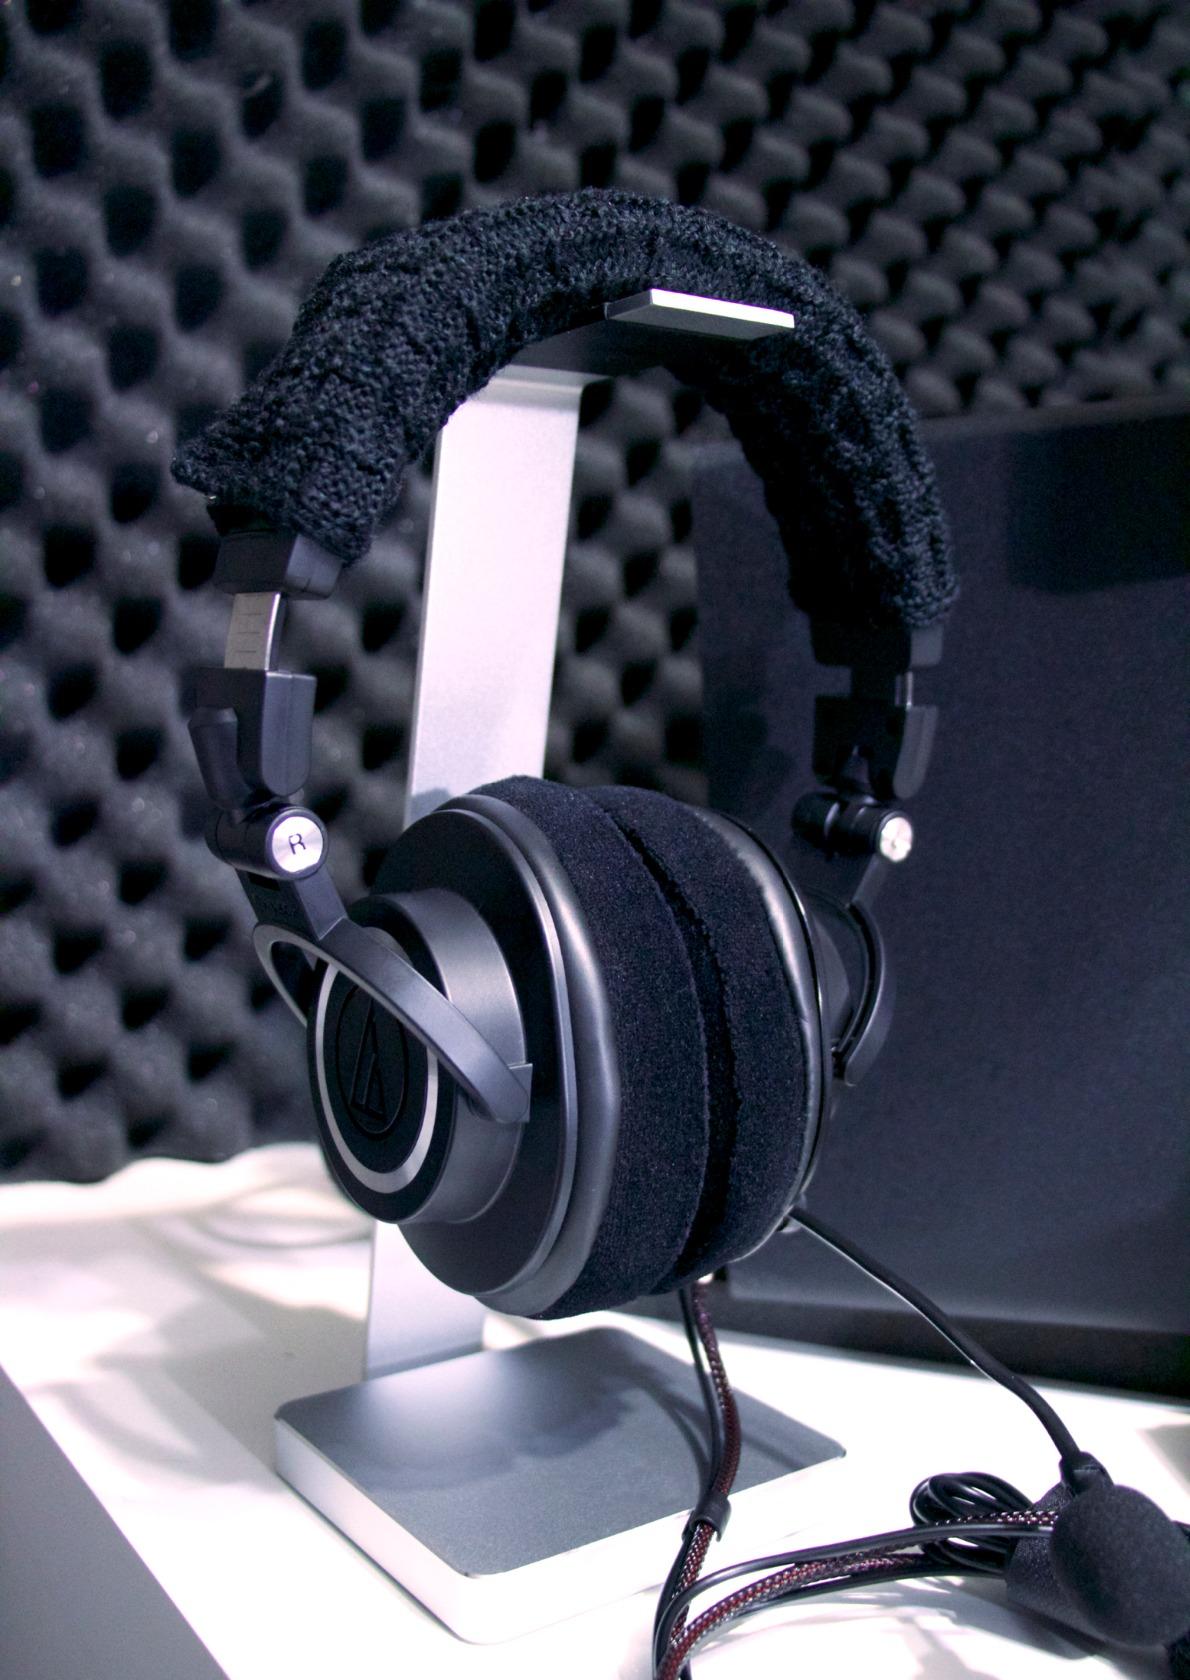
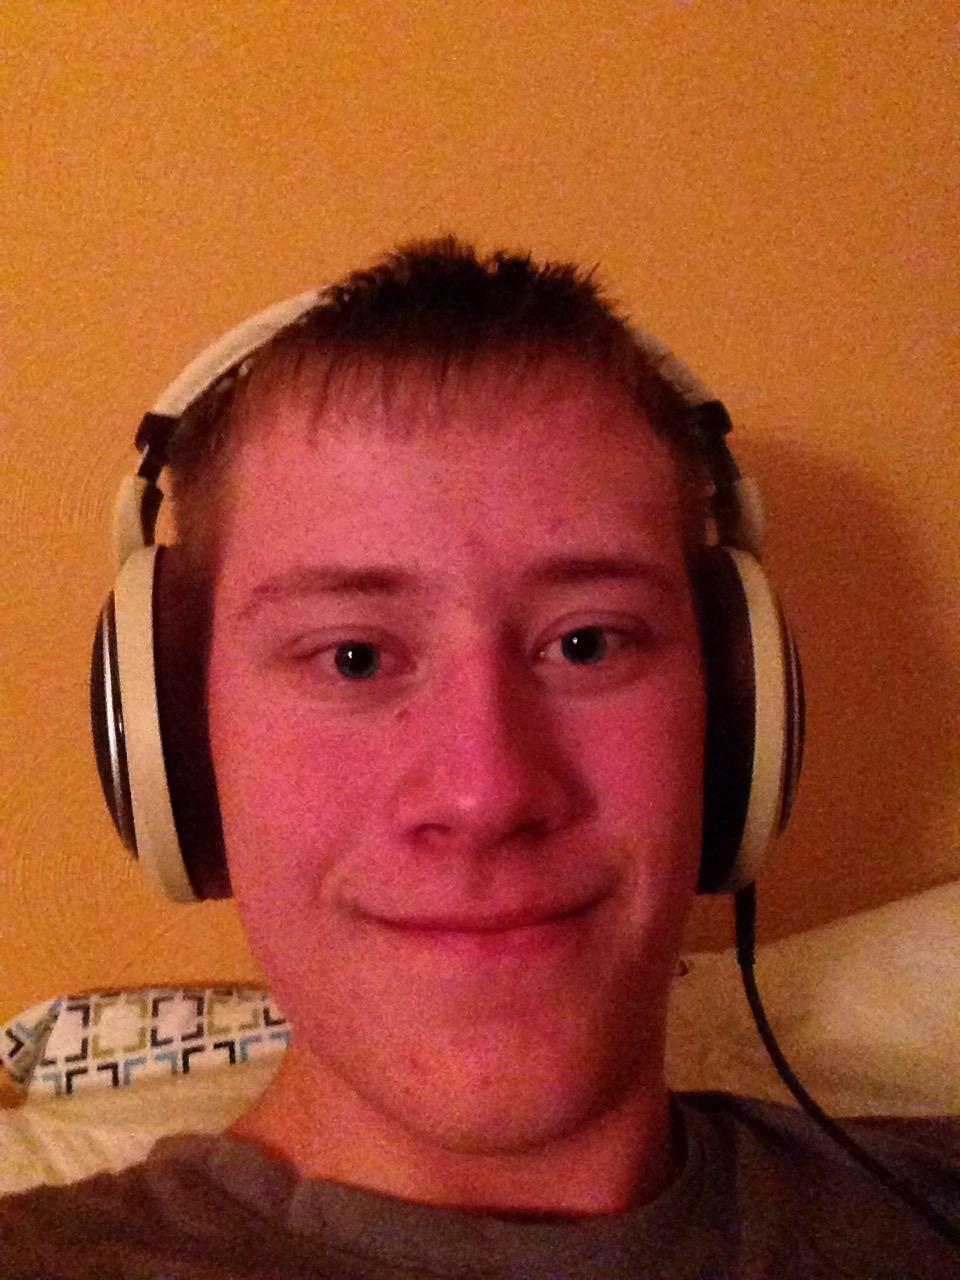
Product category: headphones
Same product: no